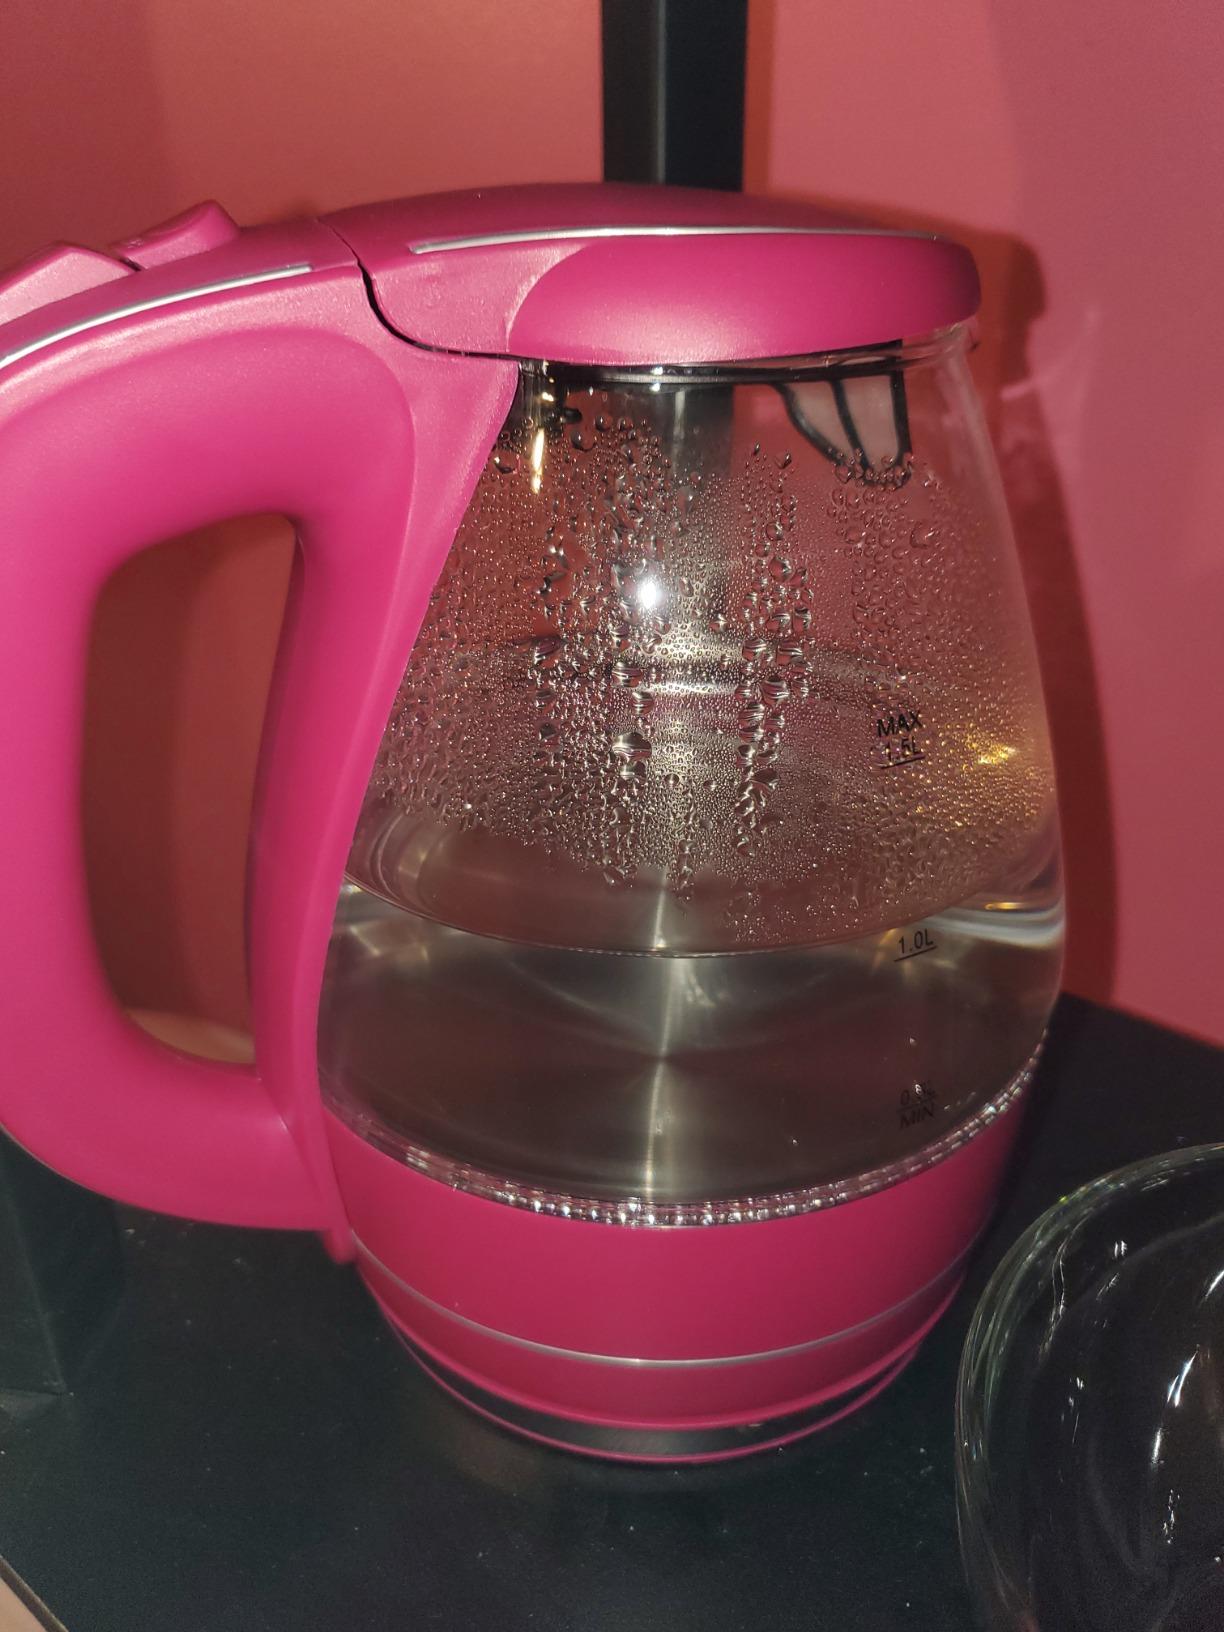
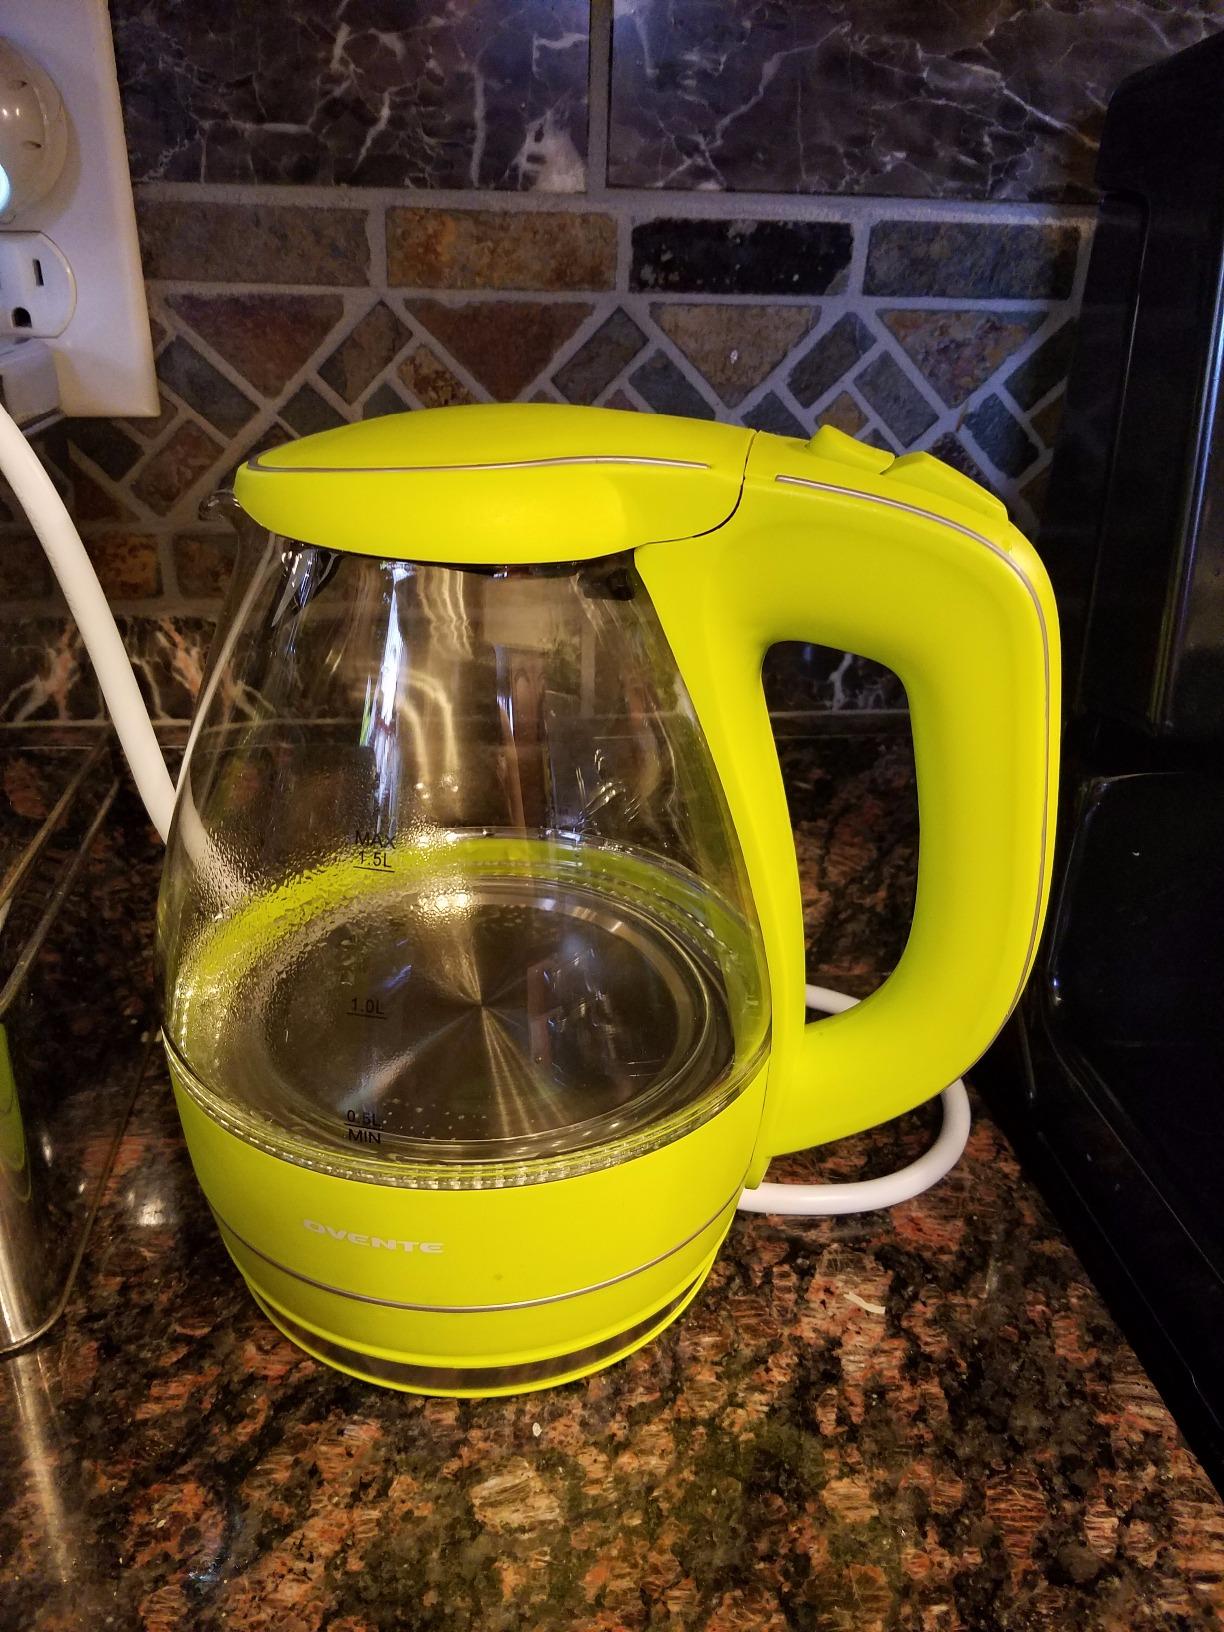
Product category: items_kettle
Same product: no